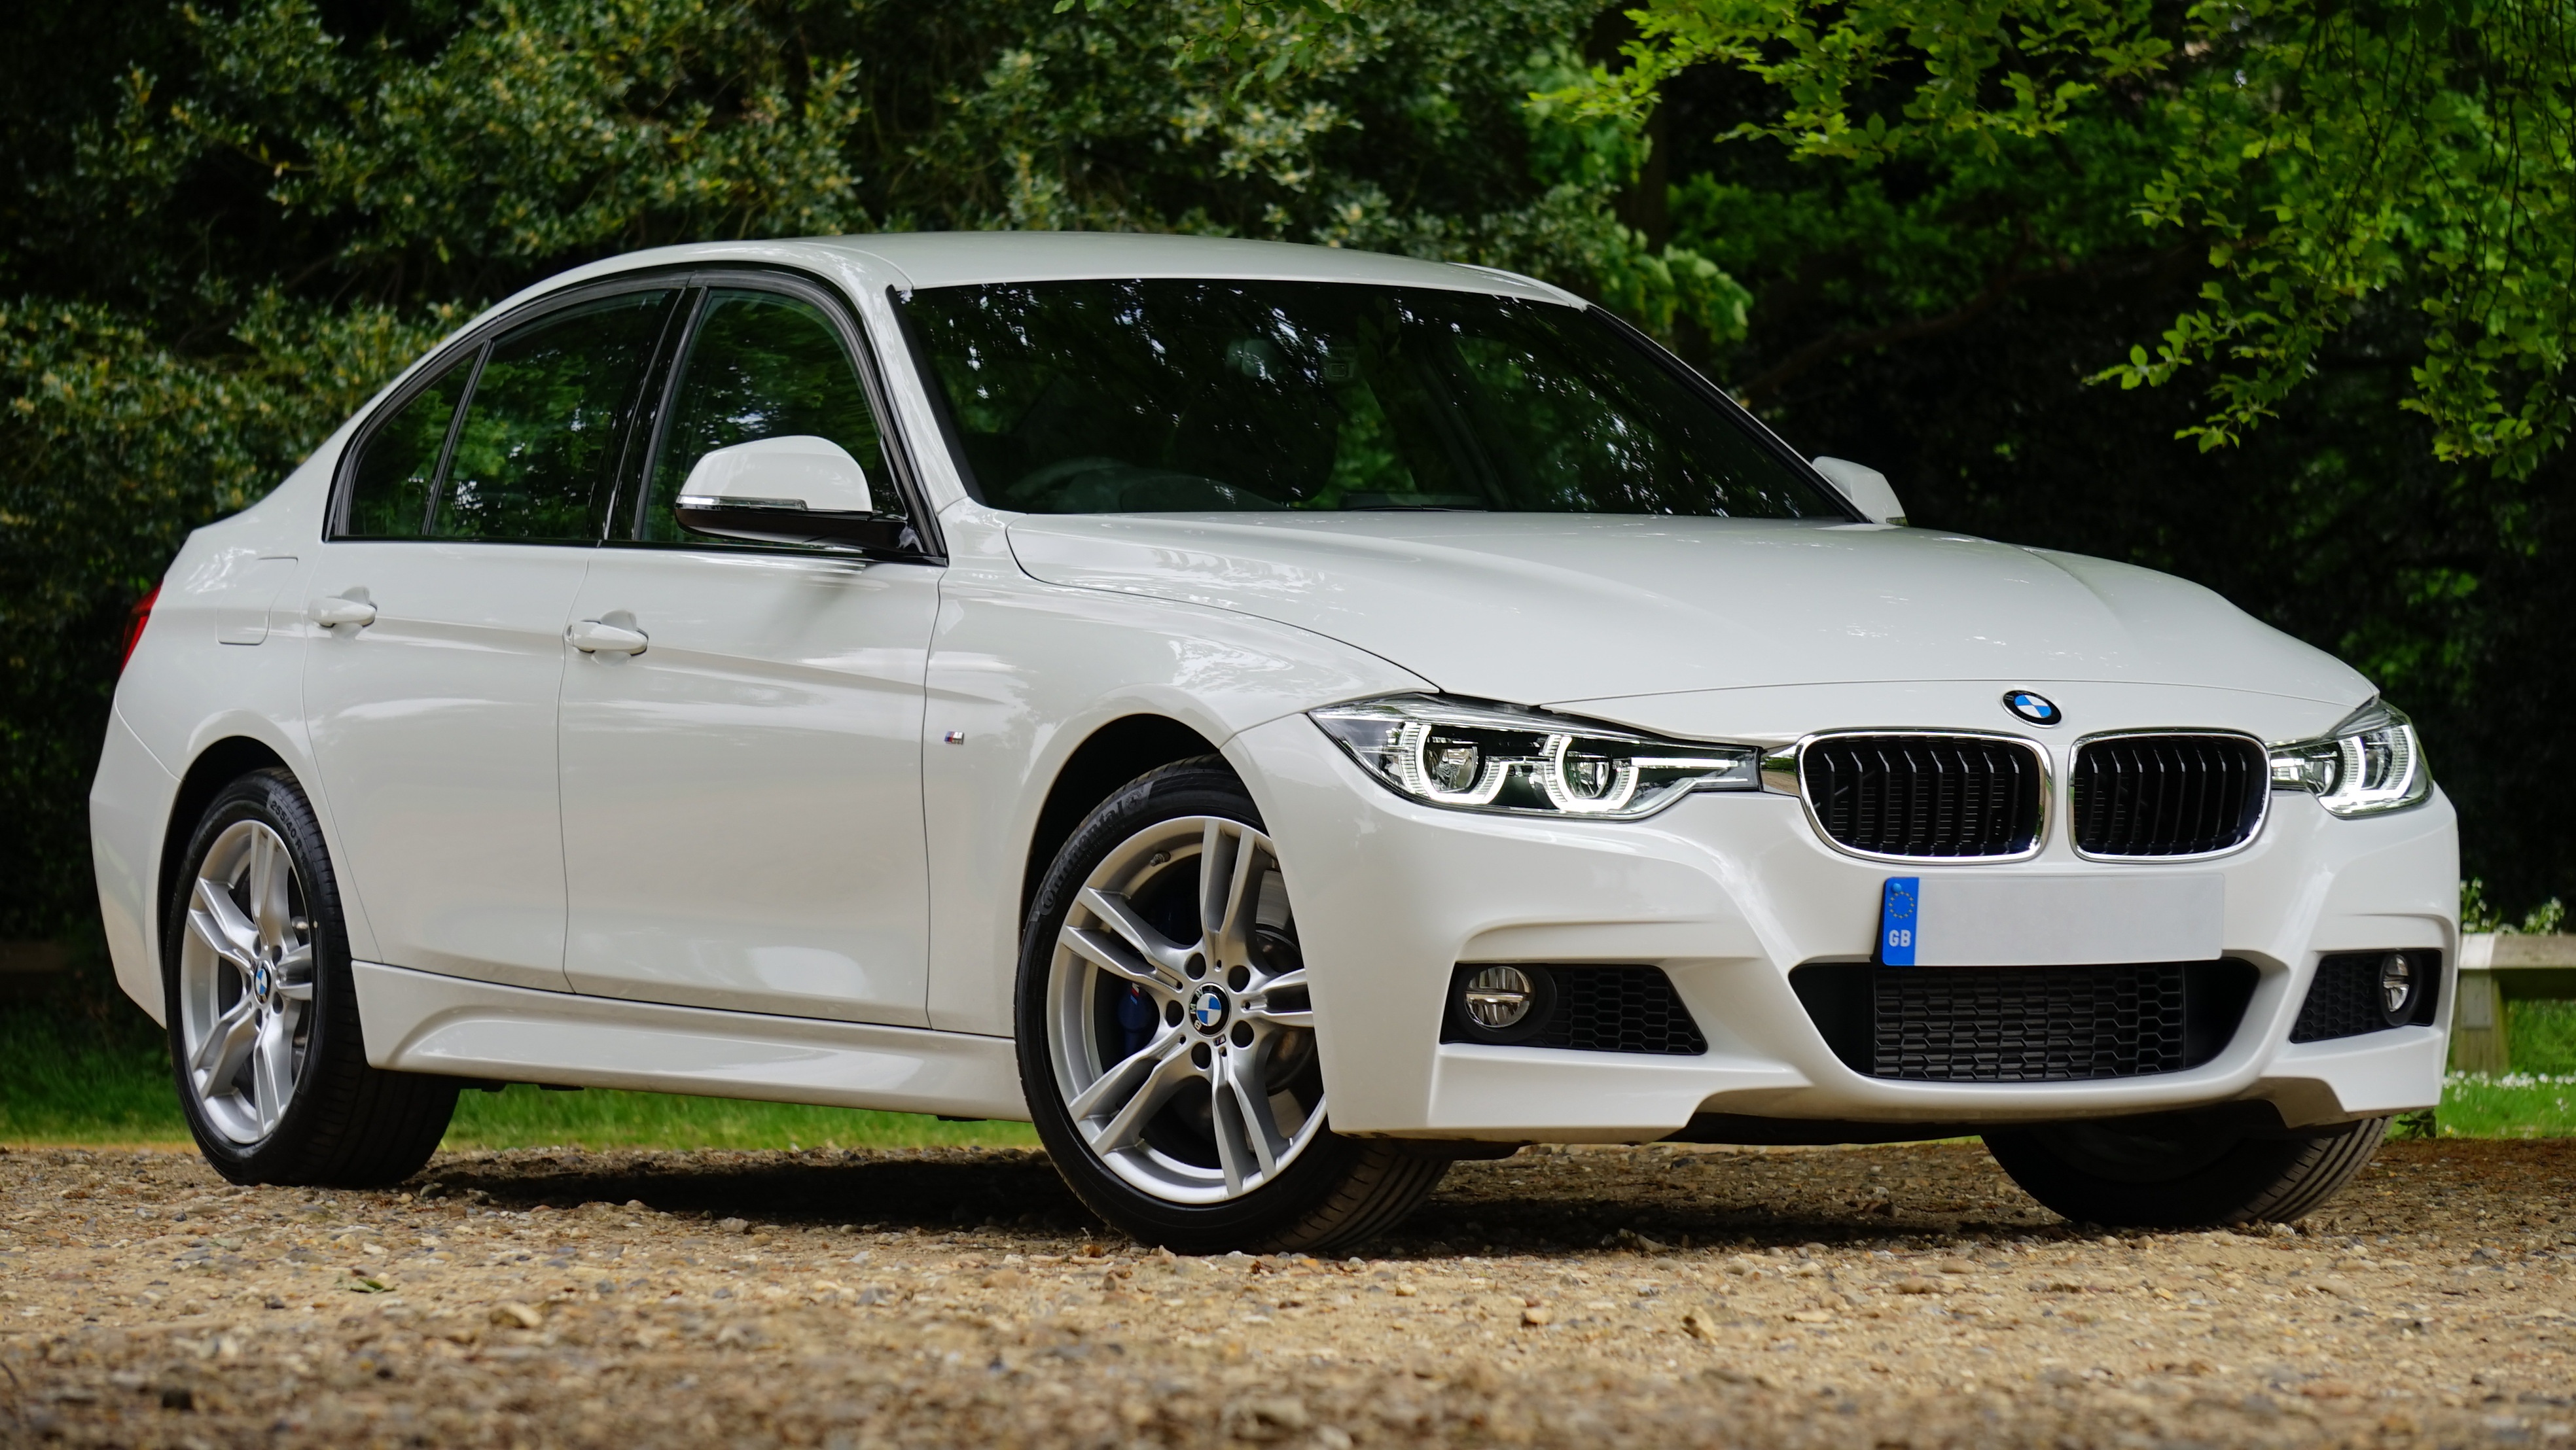
white, car, wheel, automobile, vehicle, sports car, bumper, luxury, rim, sedan, bmw, convertible, coupe, land vehicle, automobile make, automotive exterior, automotive design, luxury vehicle, executive car, bmw 3 series e90, bmw 335, bmw 3 series f30, personal luxury car, bmw 3 series gran turismo, bmw 320